Zara-class cruiser

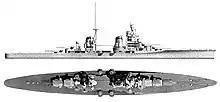
Line drawing of the "Zara" class

The ships of the "Zara" class were long at the waterline and long overall. They had a beam of and a draft of . The ships had a standard displacement of , and displaced at full load, with "Fiume" being the lightest of the four and "Gorizia" the heaviest. The first three ships were built with light superstructures as a weight saving measure, but "Pola", intended to serve as a flagship, received a much larger bridge structure to accommodate an admiral's staff. All four ships received two tripod masts, with the forward mast erected over the bridge. They had a crew of 841 officers and enlisted men. The ships carried a pair of IMAM Ro.43 seaplanes for aerial reconnaissance; the hangar was located under the forecastle and a fixed catapult was mounted on the centerline at the bow.